La Playa, San Diego

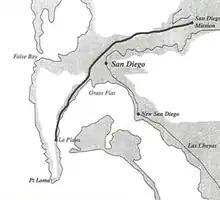
United States Boundary Survey of the San Diego, California area, 1850, showing the La Playa Trail from La Playa to Old San Diego and the Mission

The original area known as La Playa played an important role in the early history of San Diego. The first European to set foot in what is now California, Juan Rodriguez Cabrillo, came ashore in 1542 at La Playa, probably at a small rocky peninsula called Ballast Point. When a permanent European settlement was established a few miles inland in 1769, La Playa served as the town's "harbor", actually an anchorage where cargo was loaded and unloaded via small boats. Goods were then transported to the settlement by land over the historic La Playa Trail, the oldest European trail on the West Coast. The anchorage at La Playa continued to serve as San Diego’s main port until the establishment of New Town (current downtown) in the 1870s.